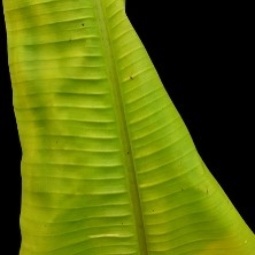
Label: Sulphur